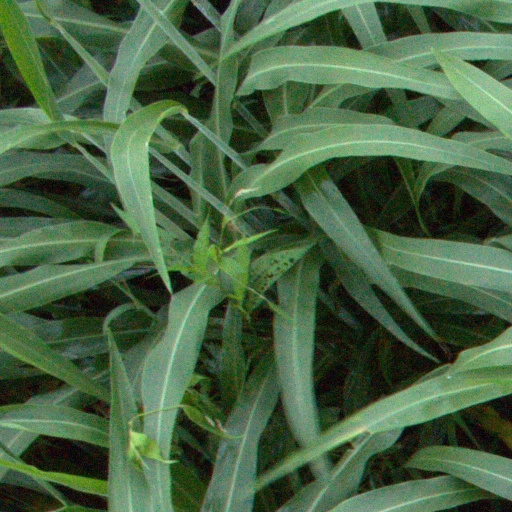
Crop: sorghum